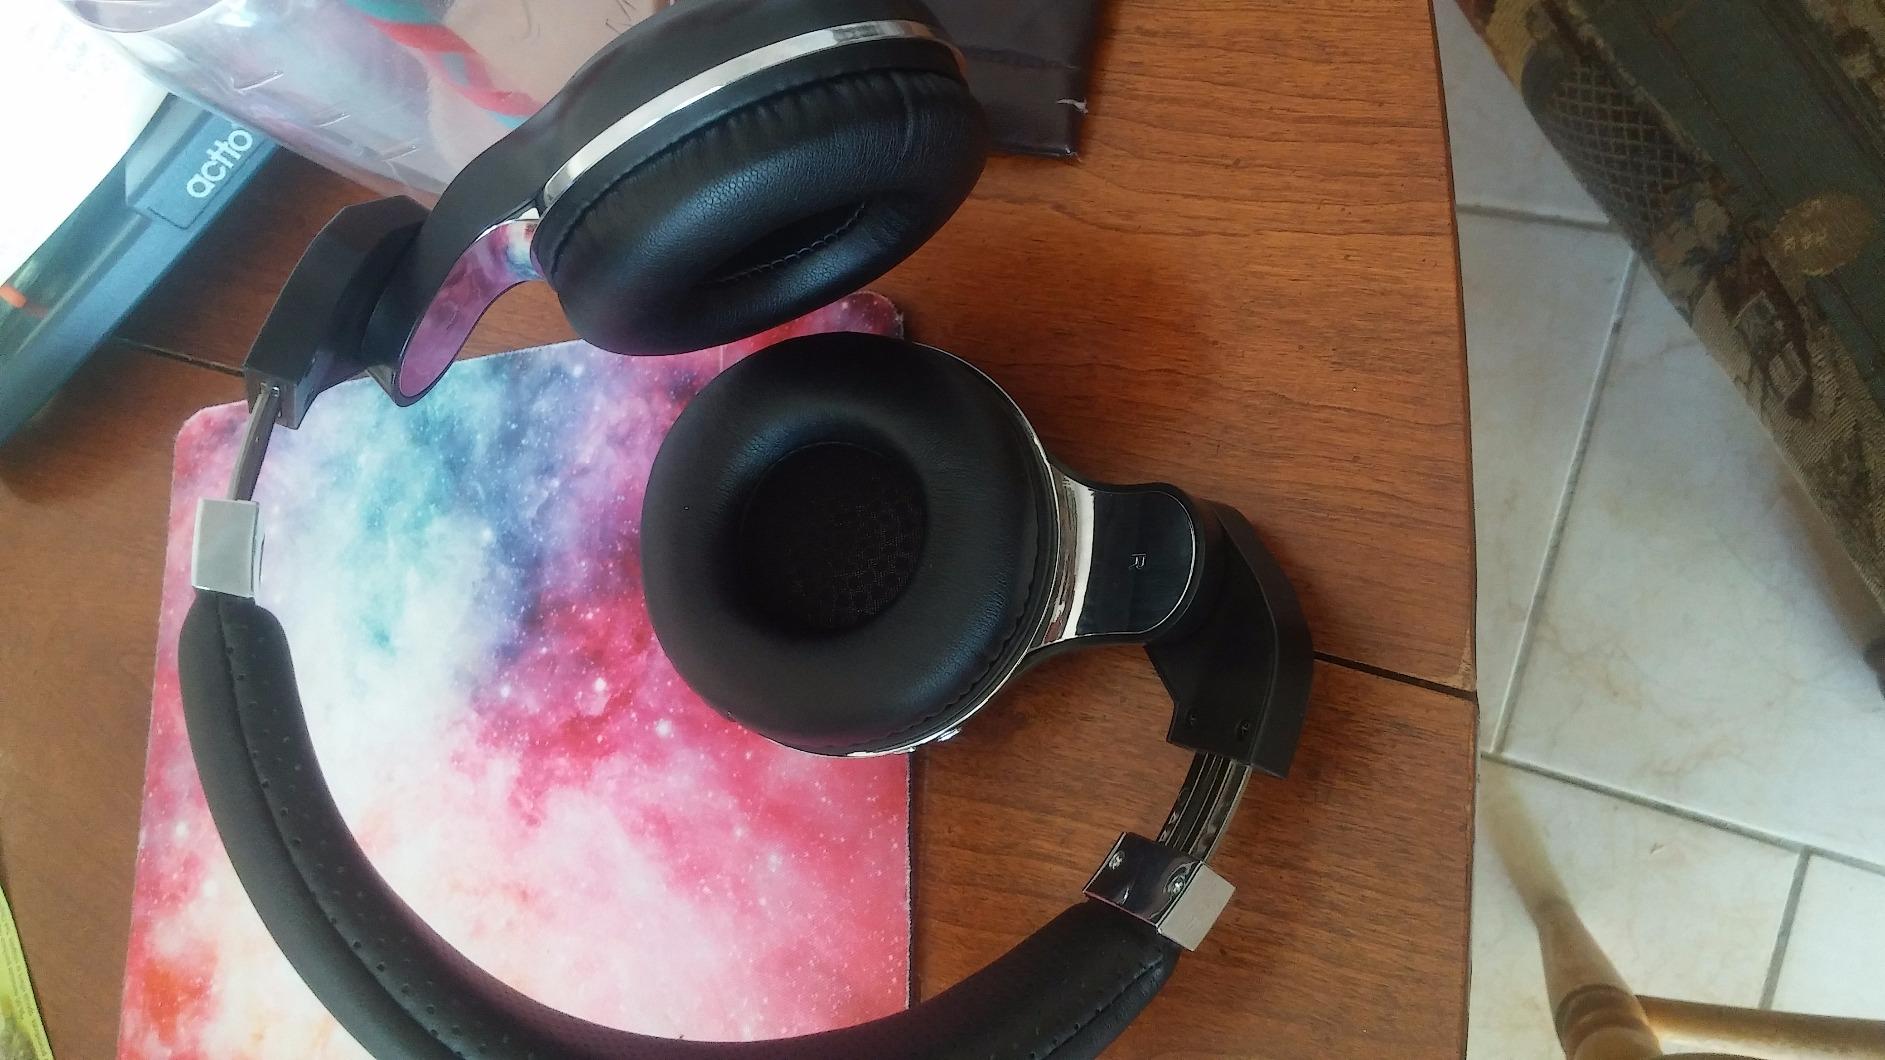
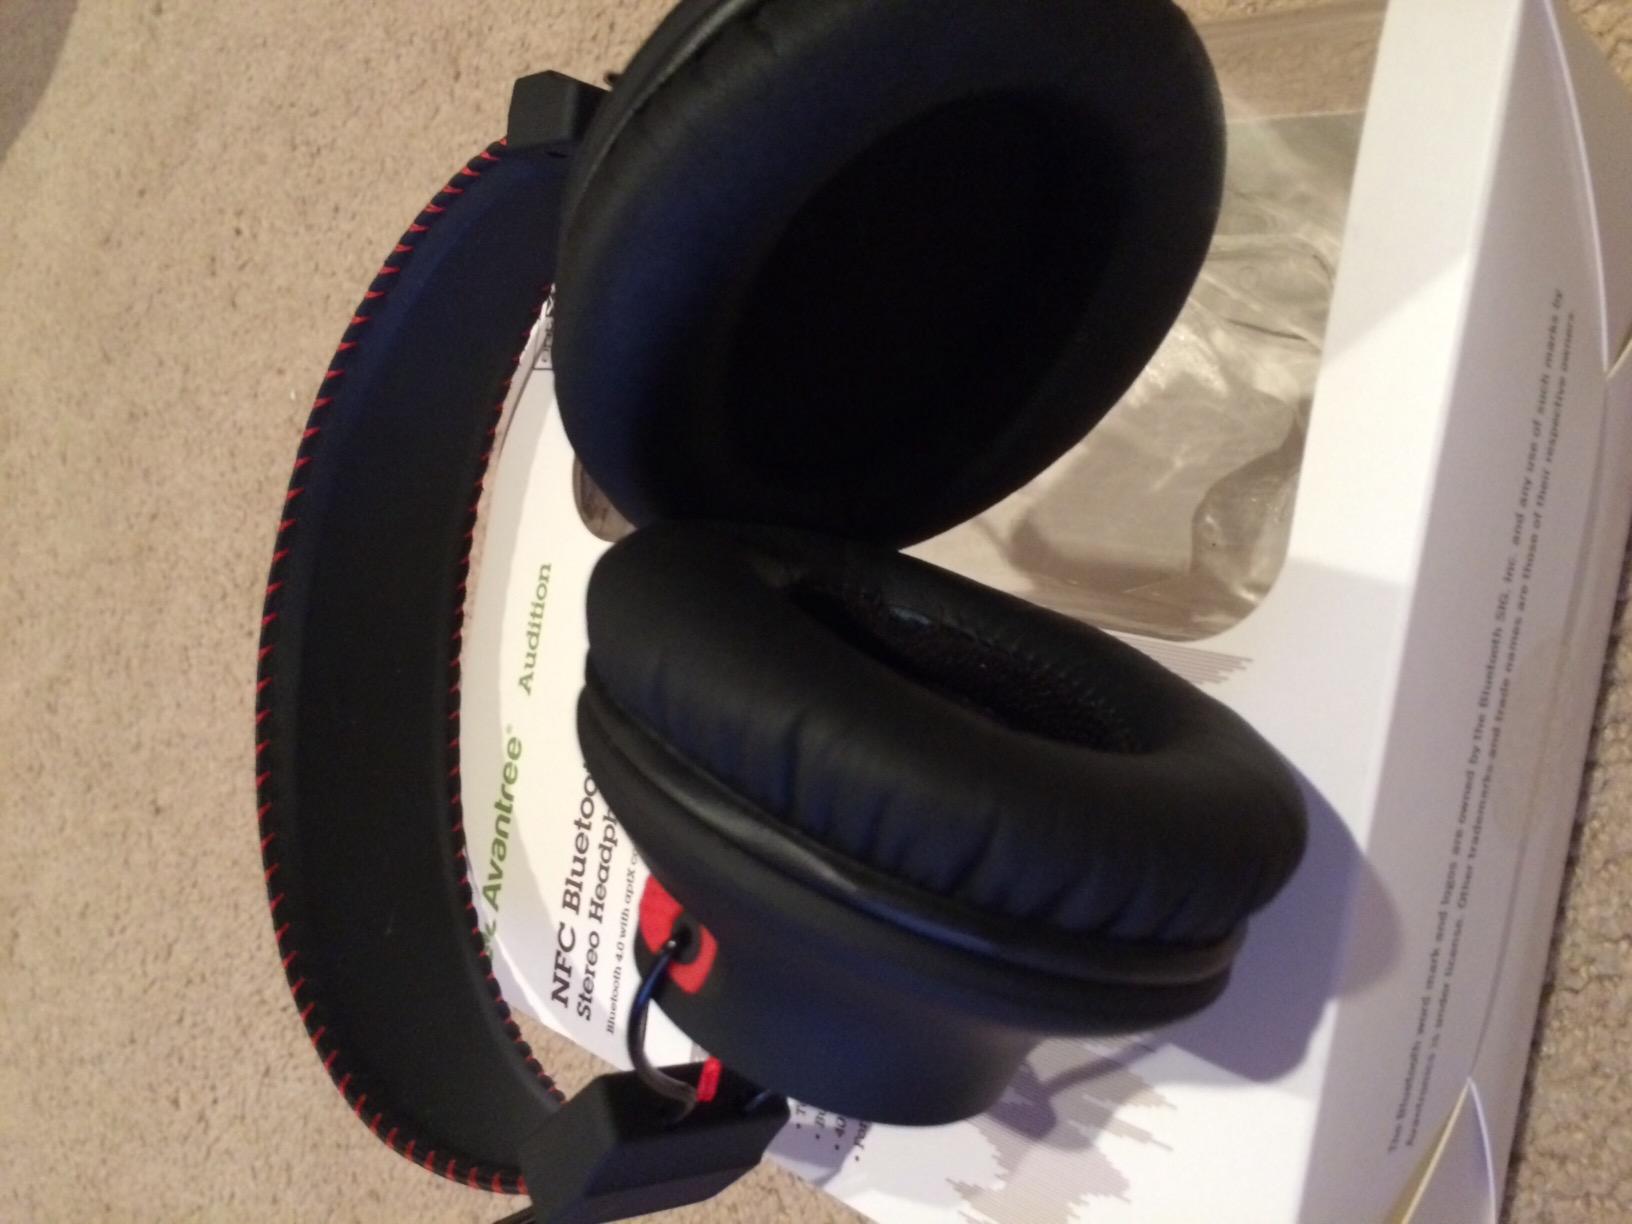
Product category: headphones
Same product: no